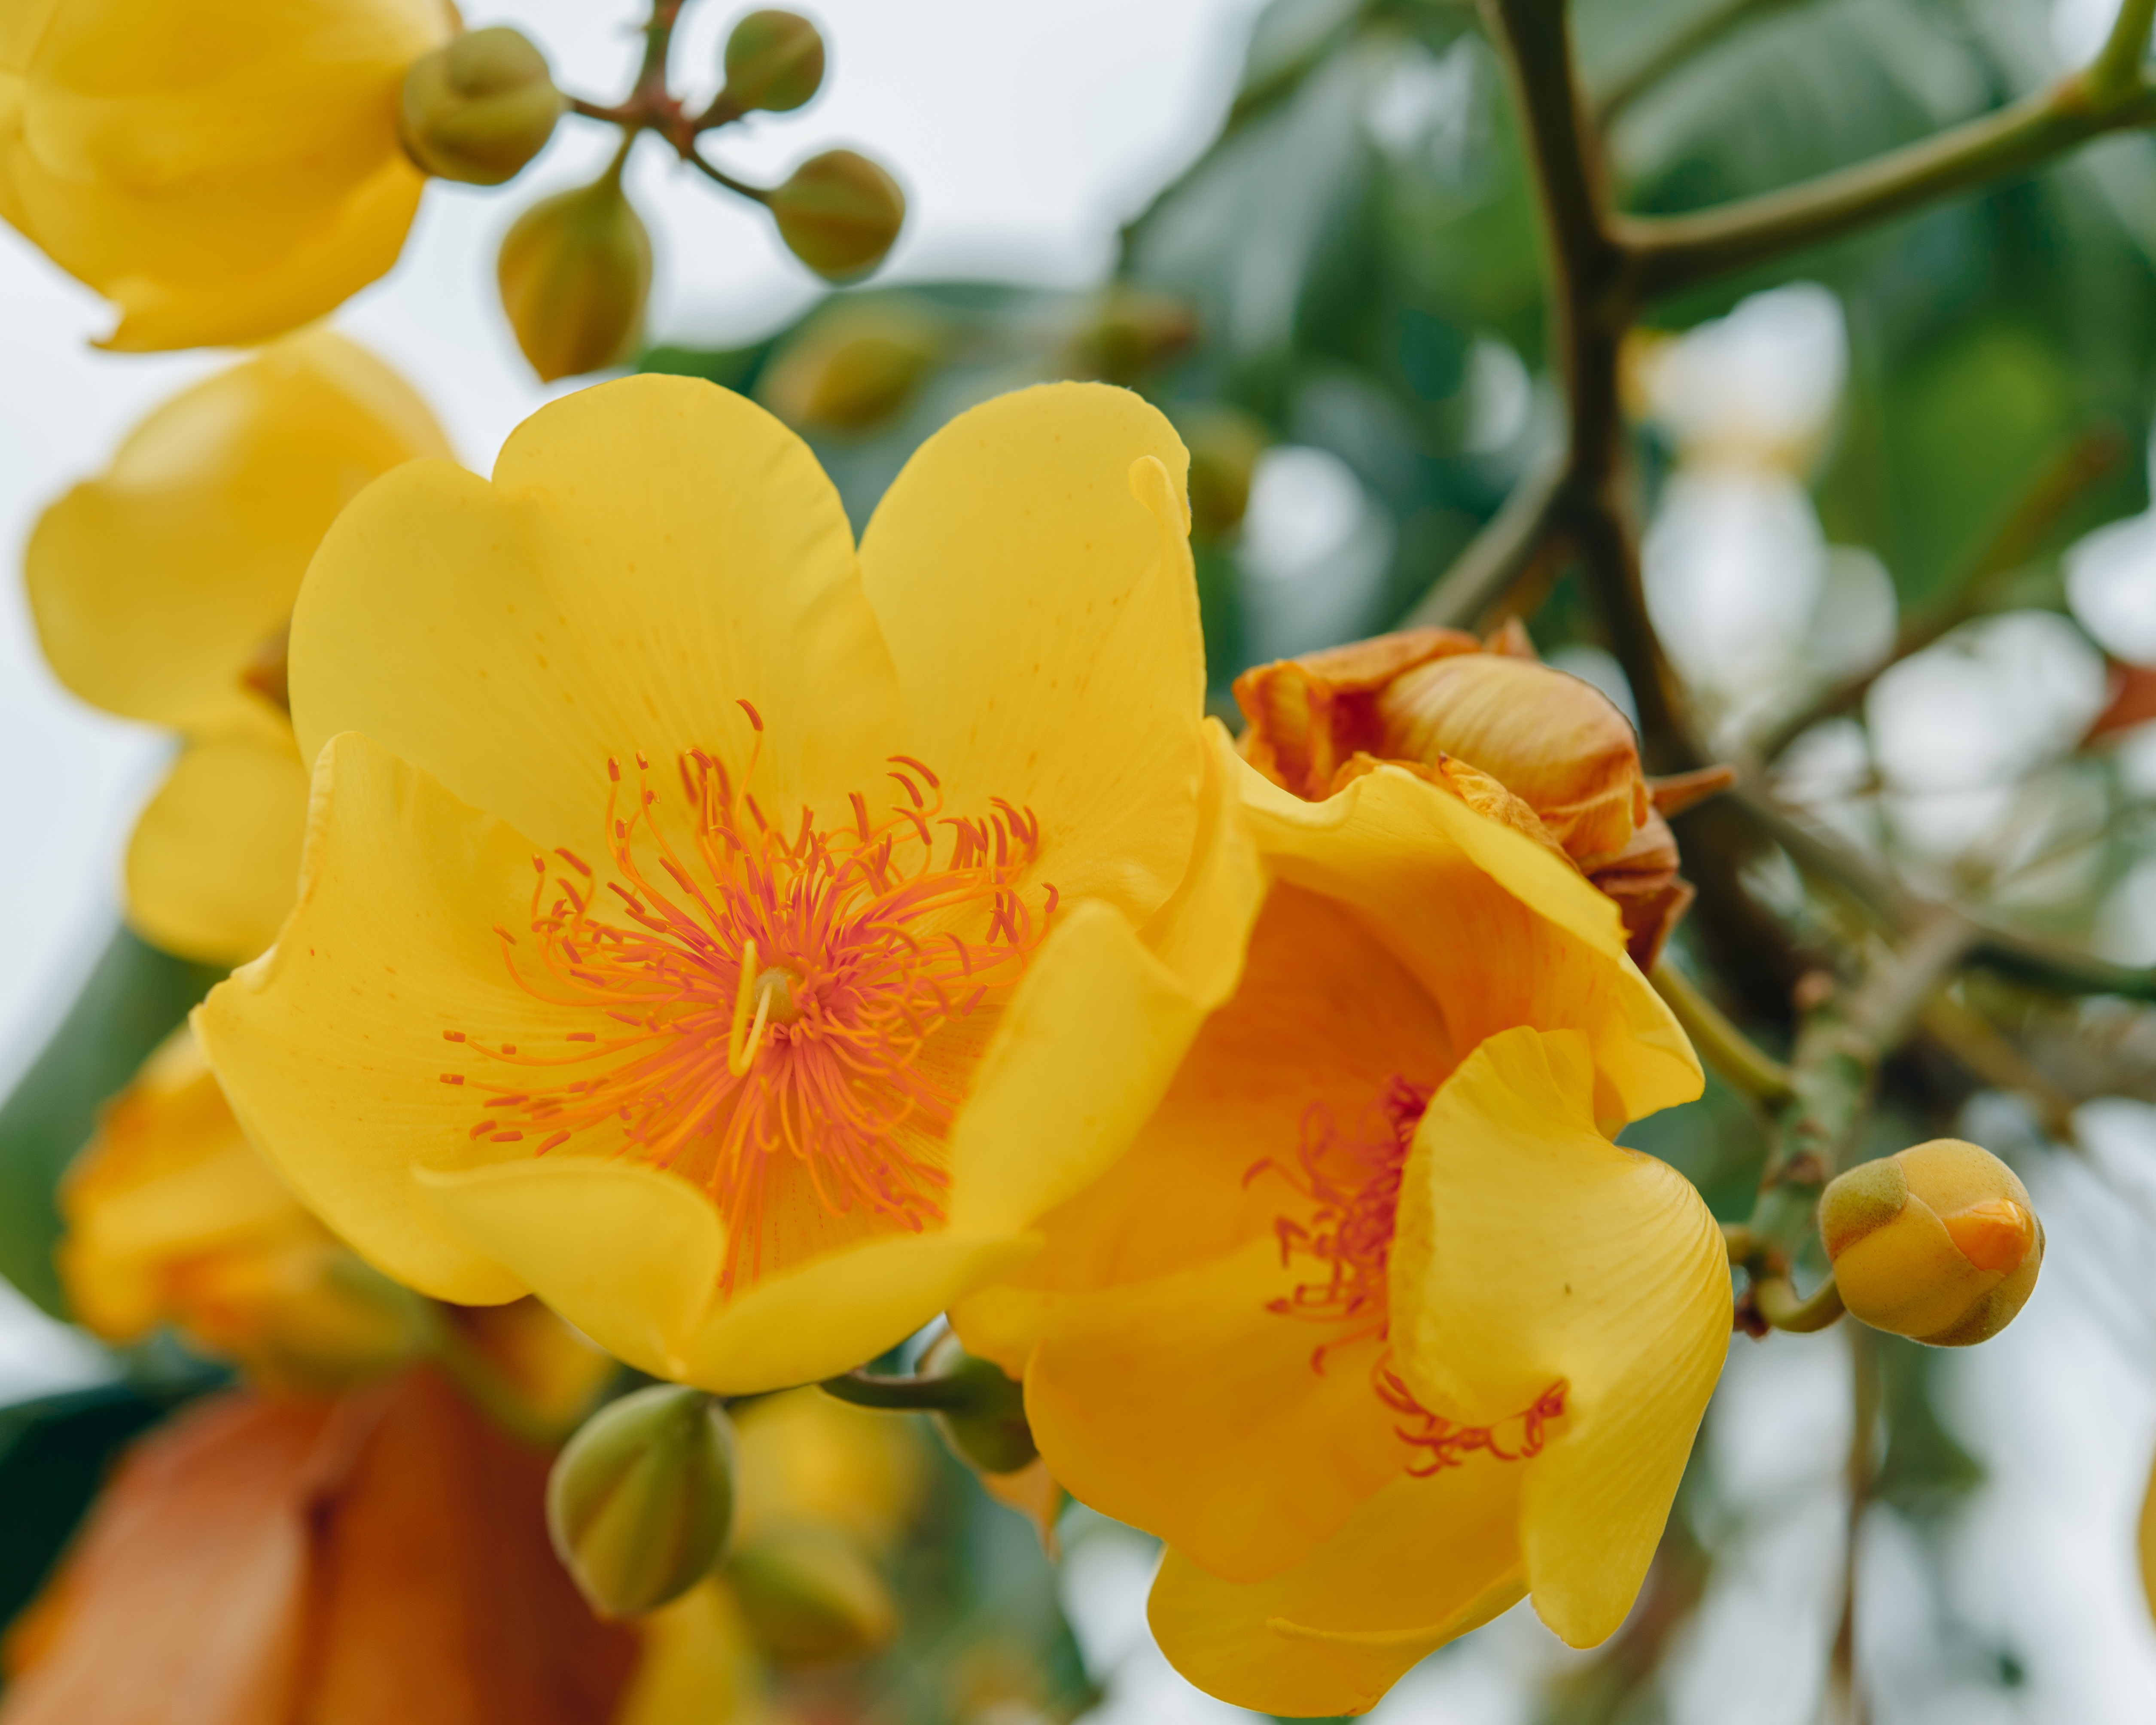
nature, branch, blossom, plant, field, leaf, flower, petal, summer, floral, spring, green, produce, color, macro, fresh, botany, yellow, garden, flora, thailand, wildflower, close up, background, shrub, bright, beauty, beautiful, macro photography, flowering plant, supannika flower, woody plant, land plant